2015–16 York City F.C. season

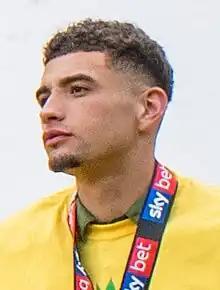
Ben Godfrey was sold to Premier League club Norwich City for an undisclosed fee.

York dropped to the bottom of the table after being beaten 1–0 away by Yeovil, who in turn moved above York; their goal came from a Matthew Dolan penalty scored late in the first half. Fewster's loan was extended to the end of the season, while McEvoy was signed permanently for the rest of 2015–16. Burnley right-back Luke Hendrie and Newcastle United centre-back Kyle Cameron were signed on one-month loans, while Ntumba Massanka joined on loan from Burnley until the end of the season. Godfrey joined Premier League club Norwich City for an undisclosed fee, believed to be £150,000, with further clauses that could take the figure to £1 million if met. The money was to be invested on strengthening the team, and York immediately replaced Godfrey with Hull City midfielder Matty Dixon, who signed a one-and-a-half-year contract on a free transfer. York lost 1–0 at home to fellow strugglers Newport, who had only appointed their manager Warren Feeney a day earlier. The loss came after Aaron Collins scored in the eighth minute. Marvin McCoy and Straker left the club by mutual consent, while McCombe and Nolan were also offered severance packages.